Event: Nepal Earthquake
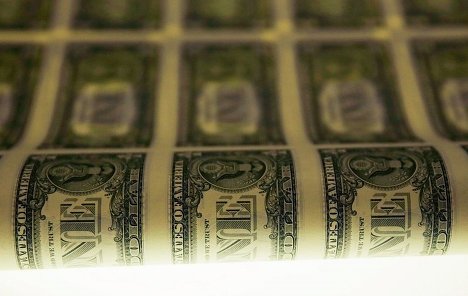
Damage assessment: no_damage